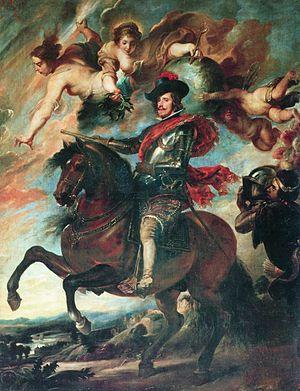
Liste des tableaux de Diego Vélasquez.